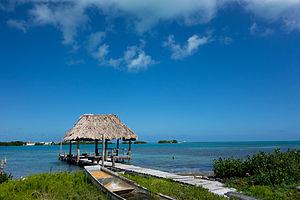
La Caye St. Georges est un atoll de la mer des Caraïbes, qui fait face à Belize City et appartient administrativement du District de Belize.